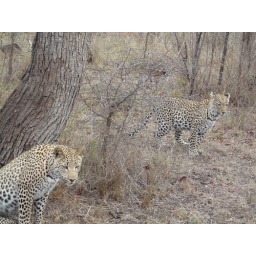
mother and cub watch as the other cub is chased up a tree by a pack of hyenas.